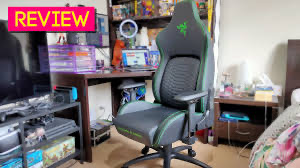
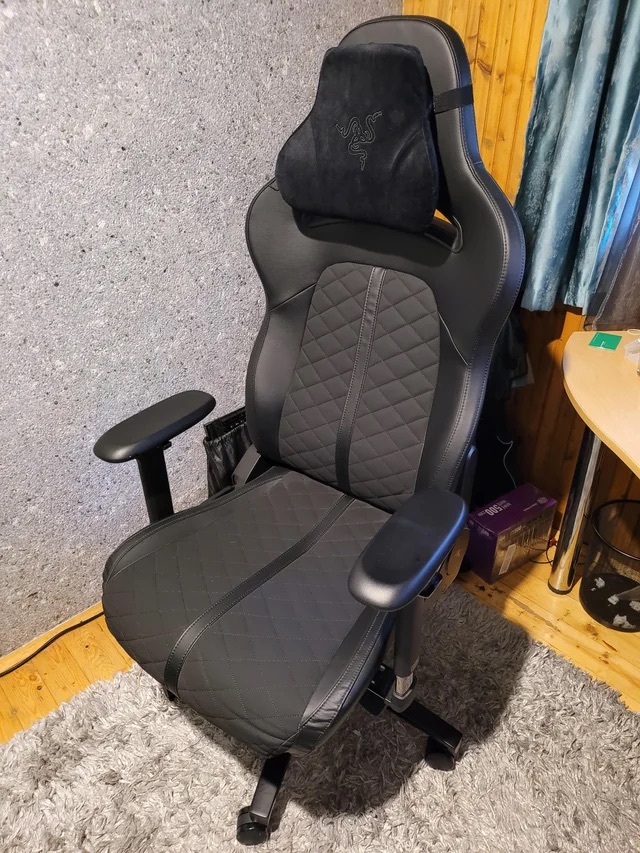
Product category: items_chair
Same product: no